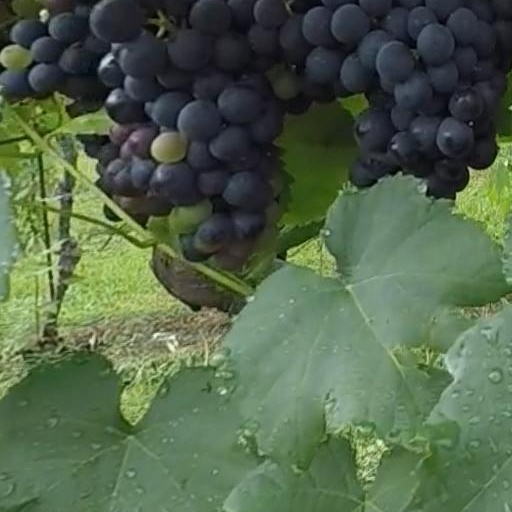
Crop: grape